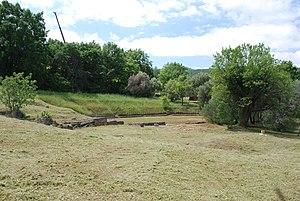
Vue de Vergina.